Airco DH.1

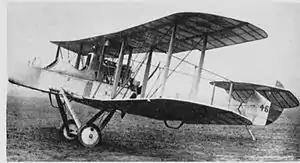
Prototype DH.1A

The Airco DH.1 was an early military biplane of typical "Farman" pattern flown by Britain's Royal Flying Corps during World War I. By the time the powerplant for which it was designed was sufficiently plentiful it was obsolete as an operational aircraft, and apart from a few examples sent to the Middle East it served as a trainer and Home Defence fighter.